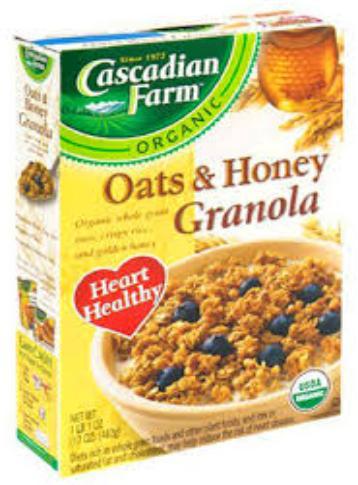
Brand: Cascadian Farm
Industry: Food